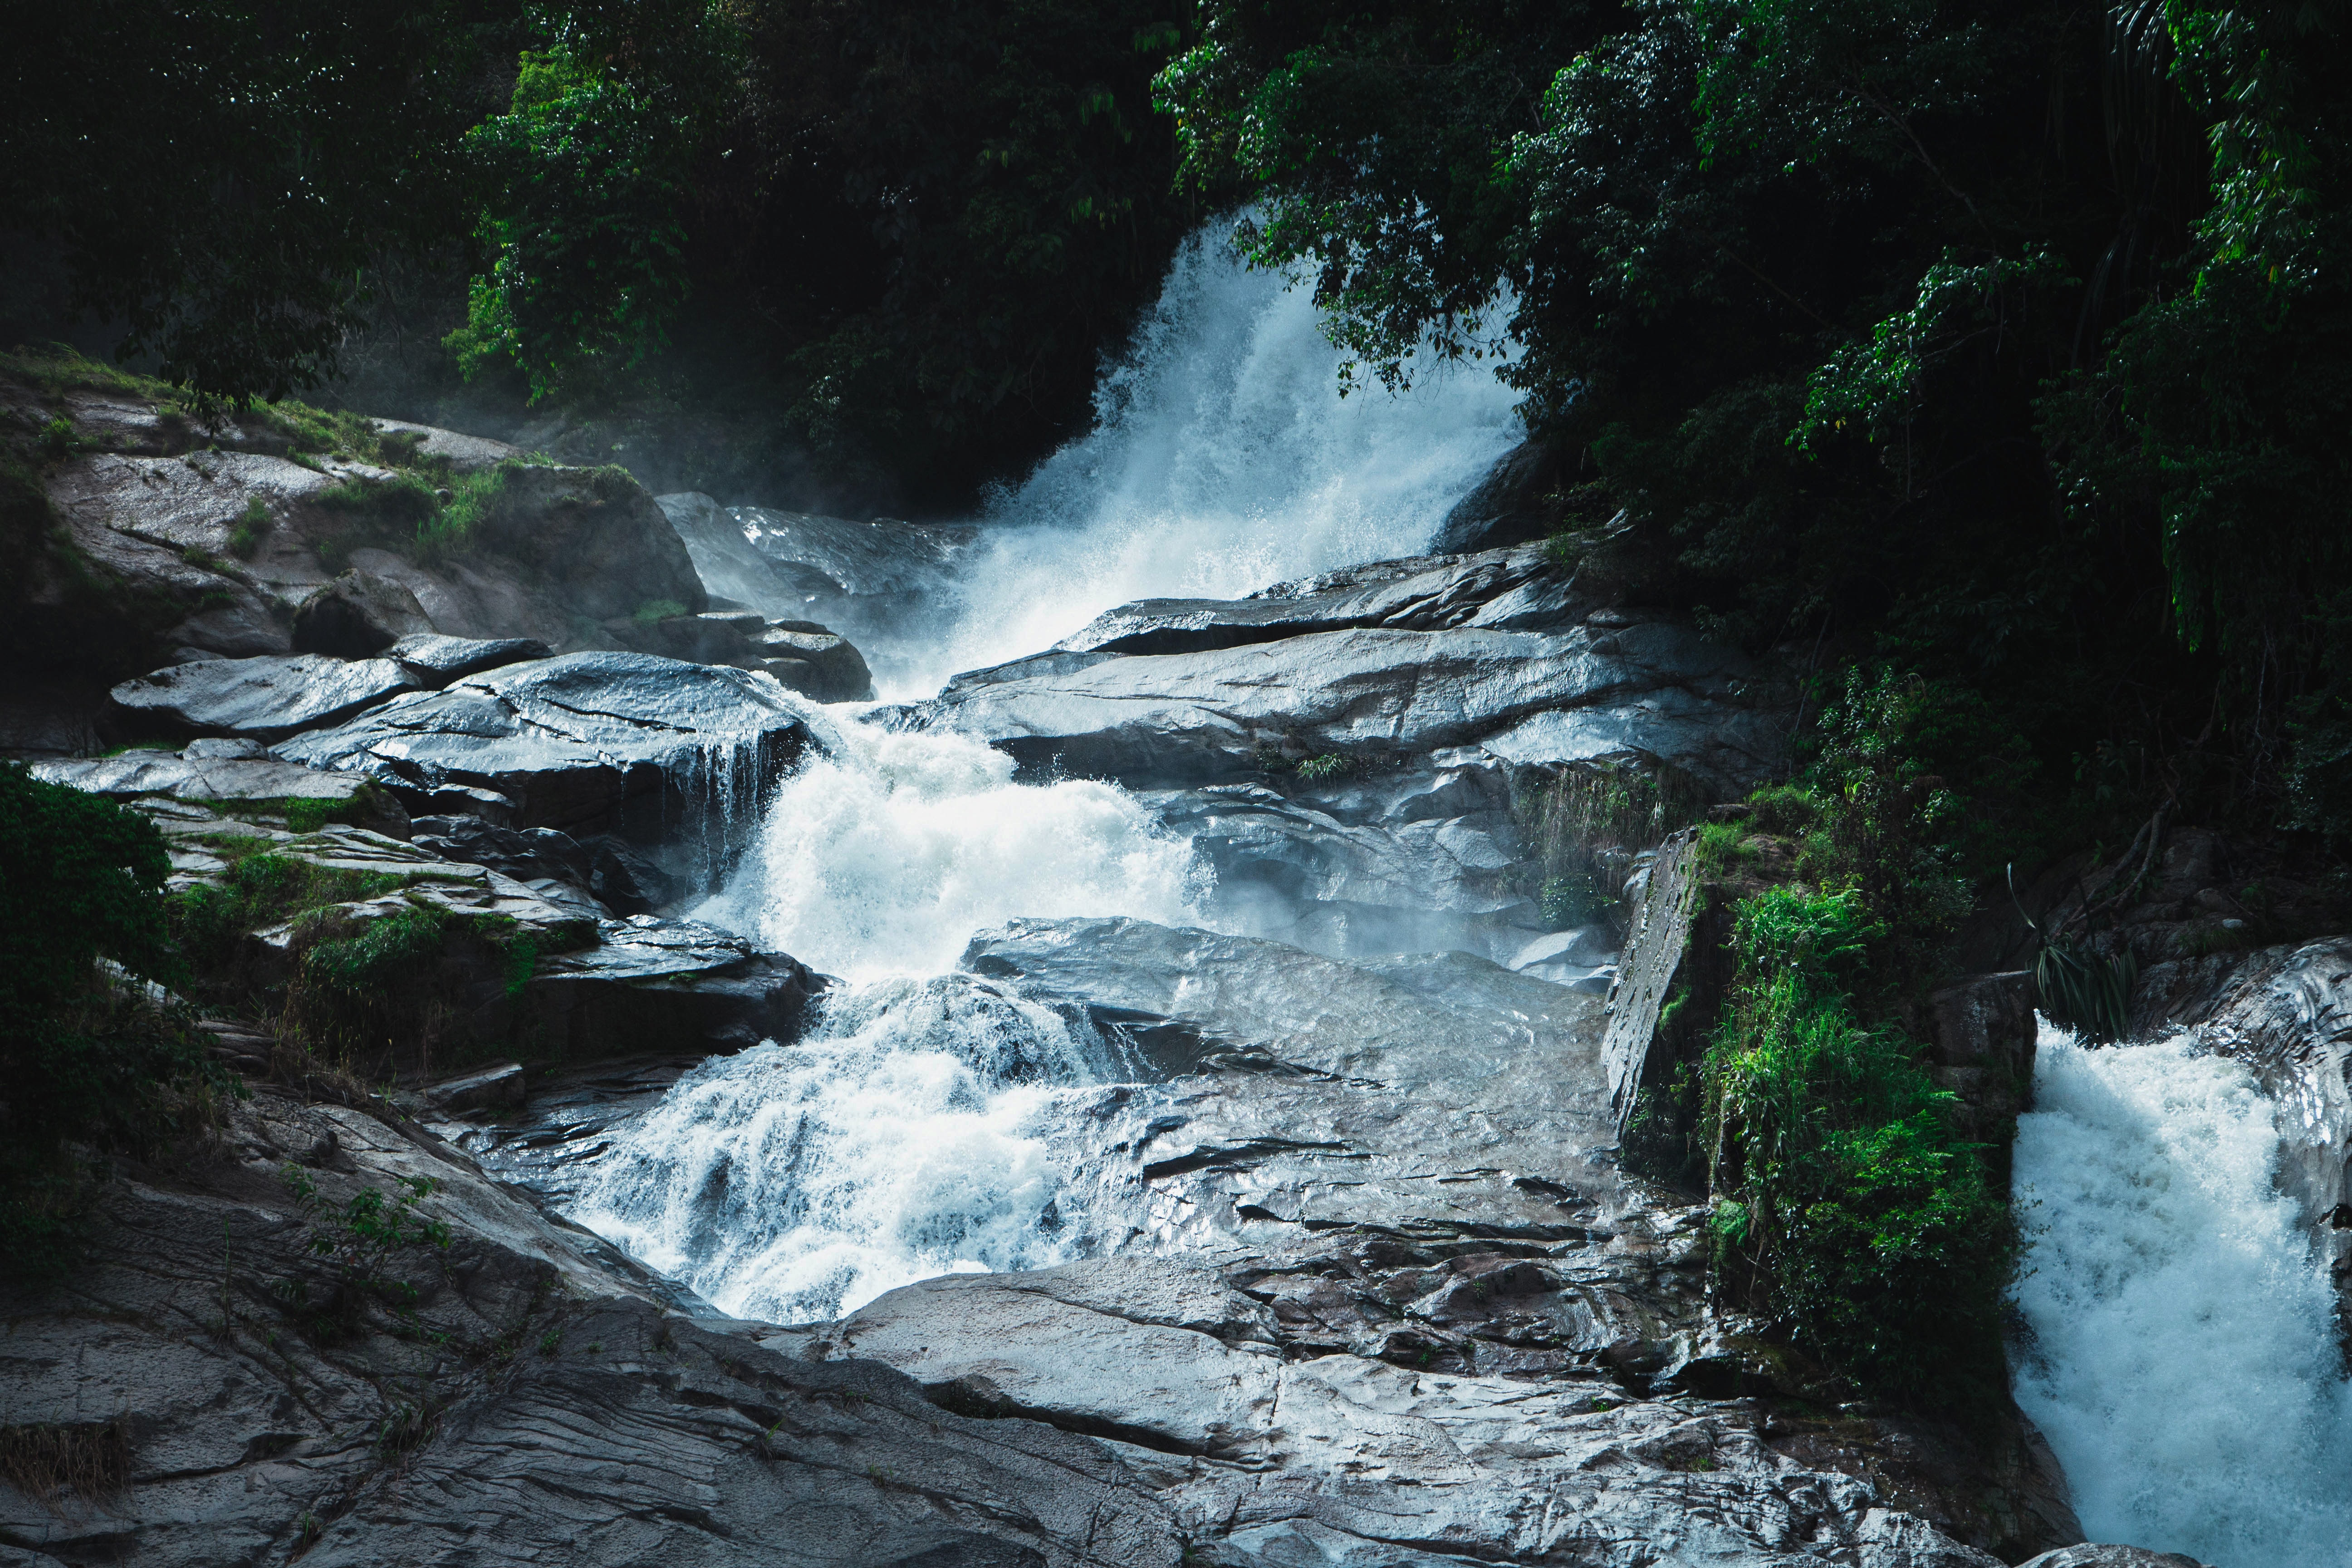
waterfall, body of water, water resources, nature, water, natural landscape, watercourse, nature reserve, stream, rainforest, water feature, chute, formation, state park, ravine, rapid, tree, jungle, river, forest, rock, old growth forest, landscape, valdivian temperate rain forest, national park, wasserfall